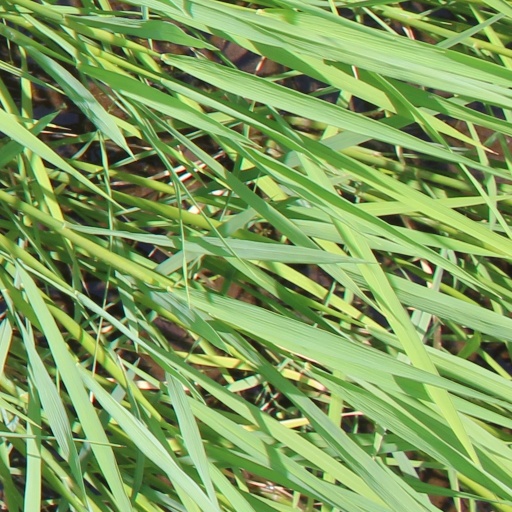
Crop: rice